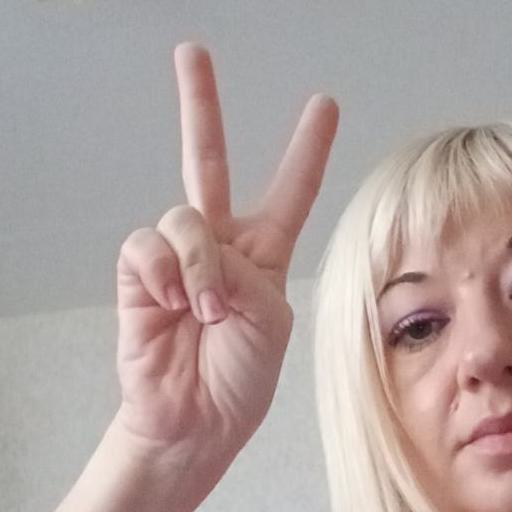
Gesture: peace